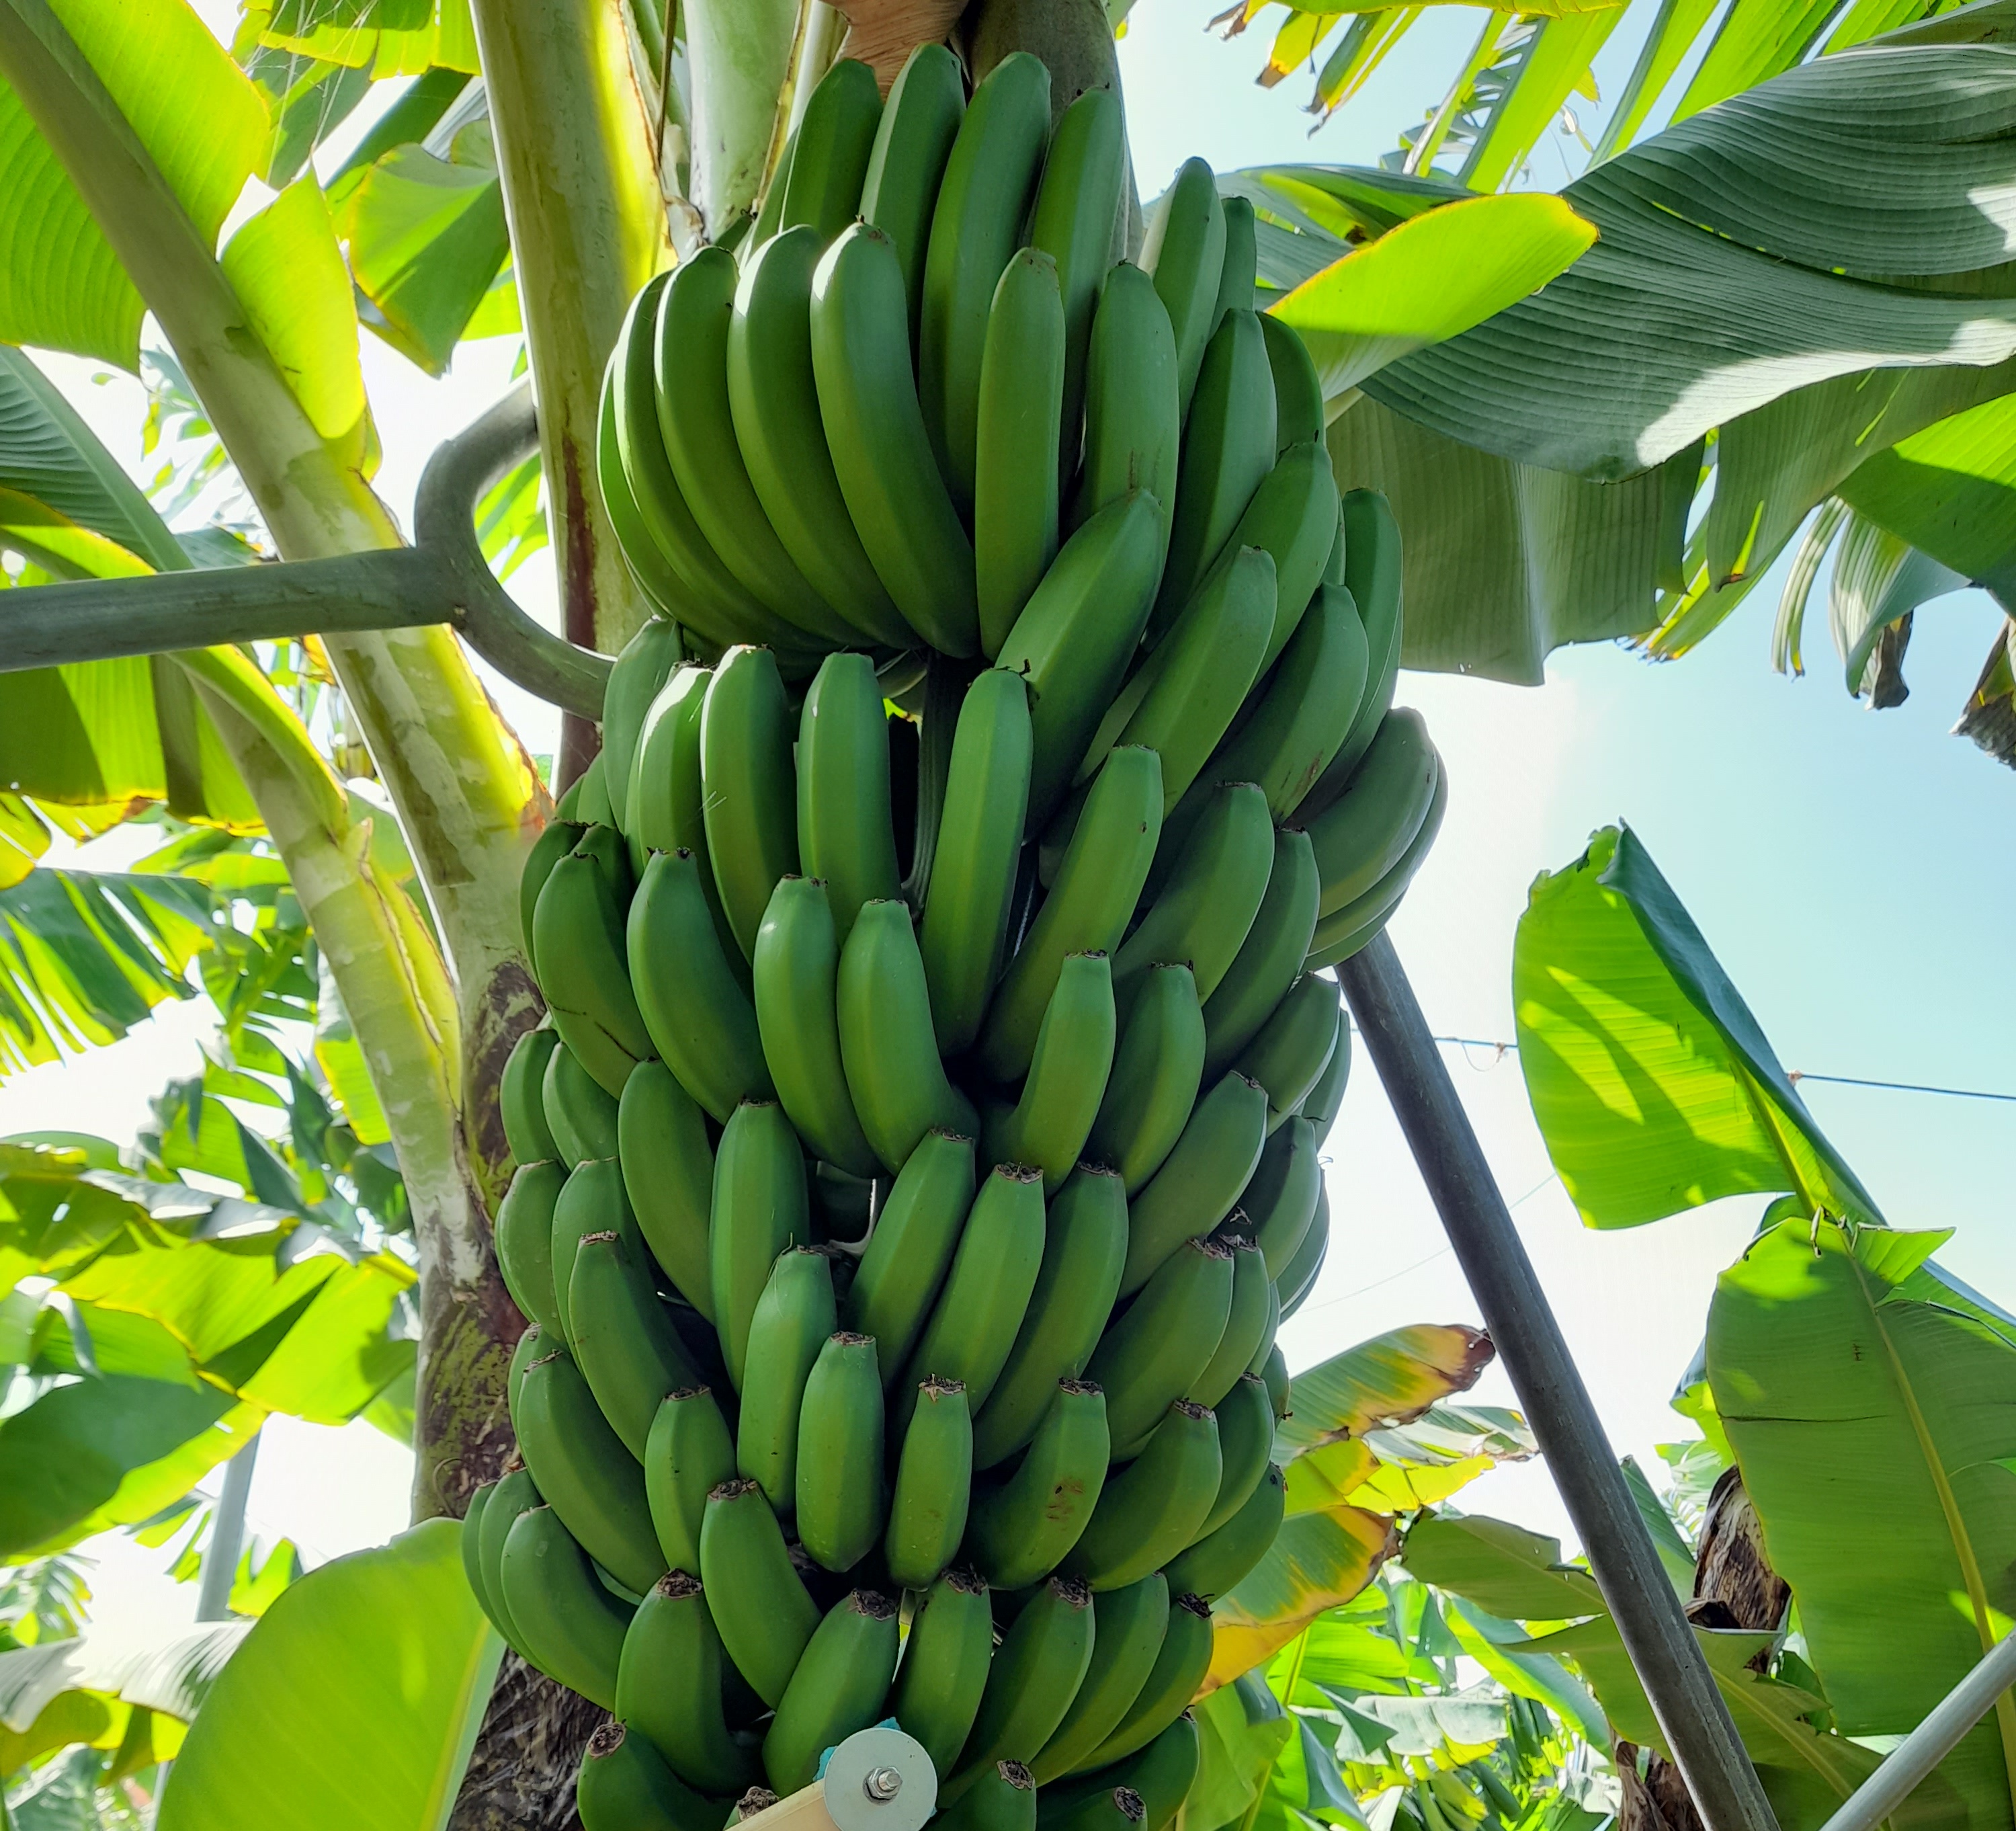
Label: Keep